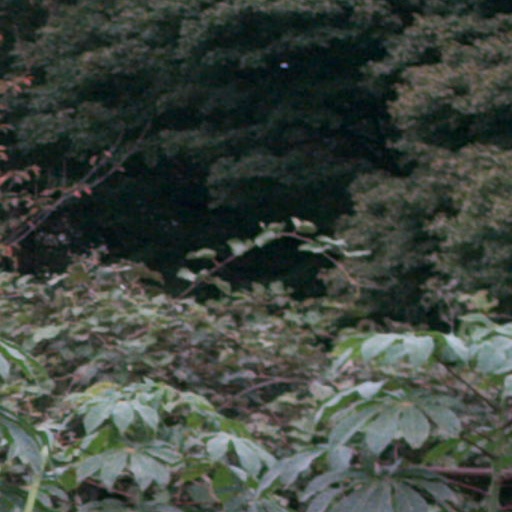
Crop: cassava